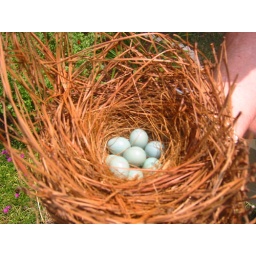
what we found in the bluebird house today